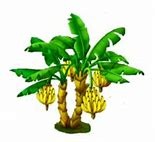
Label: banana